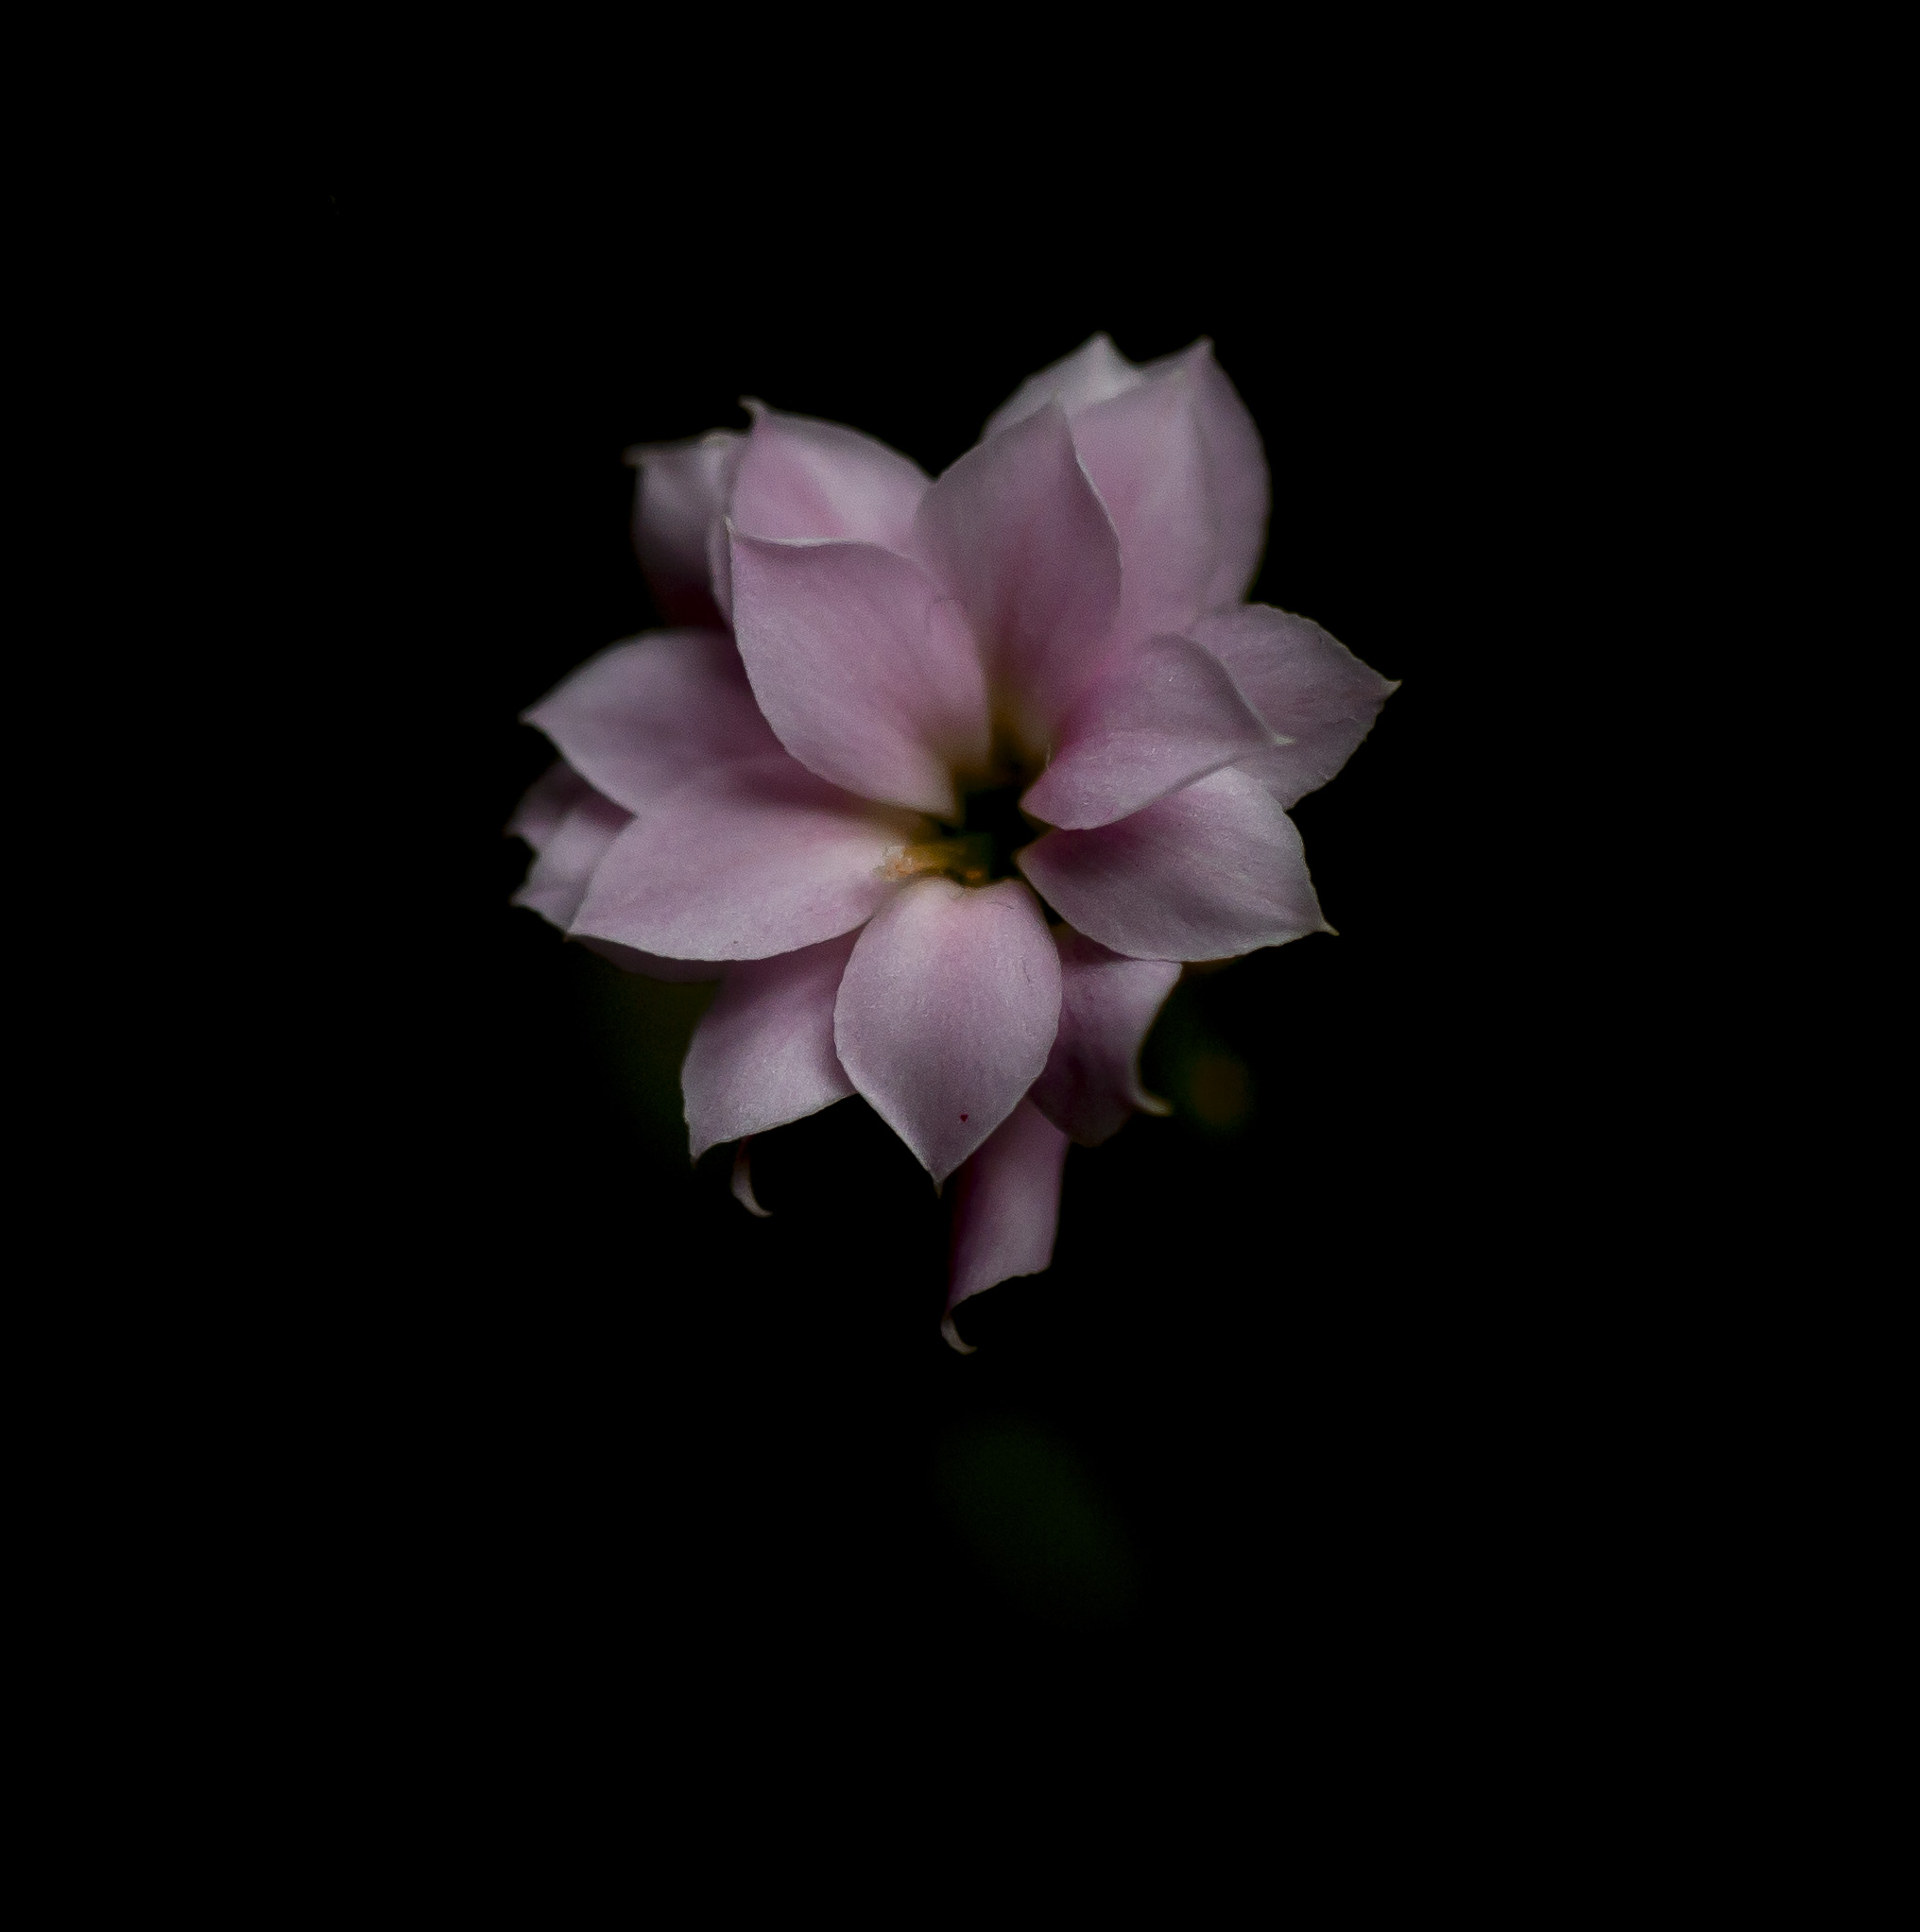
nature, petal, white, flower, pink, purple, black, terrestrial plant, darkness, aquatic plant, violet, still life photography, photography, blossom, Pedicel, macro photography, herbaceous plant, dicotyledon, water lily